Murchison Building

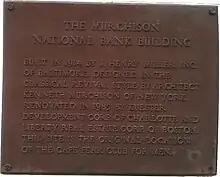
A plaque on the building

The Murchison still juts into the sky above the downtown skyline nearly a century since its inception. It is second only to the PPD building in heights of buildings in Wilmington. A plaque on the front of the building denotes that the building's architecture is of the "Classical Revival" style. A number of US skyscrapers built in the 1910s and 1920s have startlingly similar looks to the Murchison.